WBSC Asia

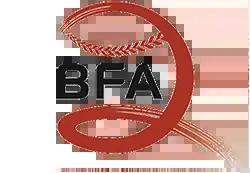
Former logo of the BFA, now known as WBSC Asia

The birth of Baseball Federation of Asia goes back to 1954 when the 2nd Asian Games was held in Manila, Philippines.